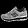
Label: Sneaker